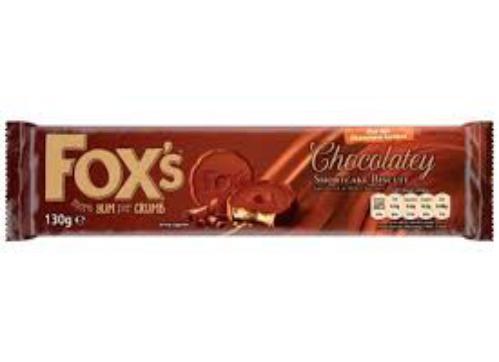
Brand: Fox's Biscuits
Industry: Food